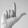
ASL letter: L